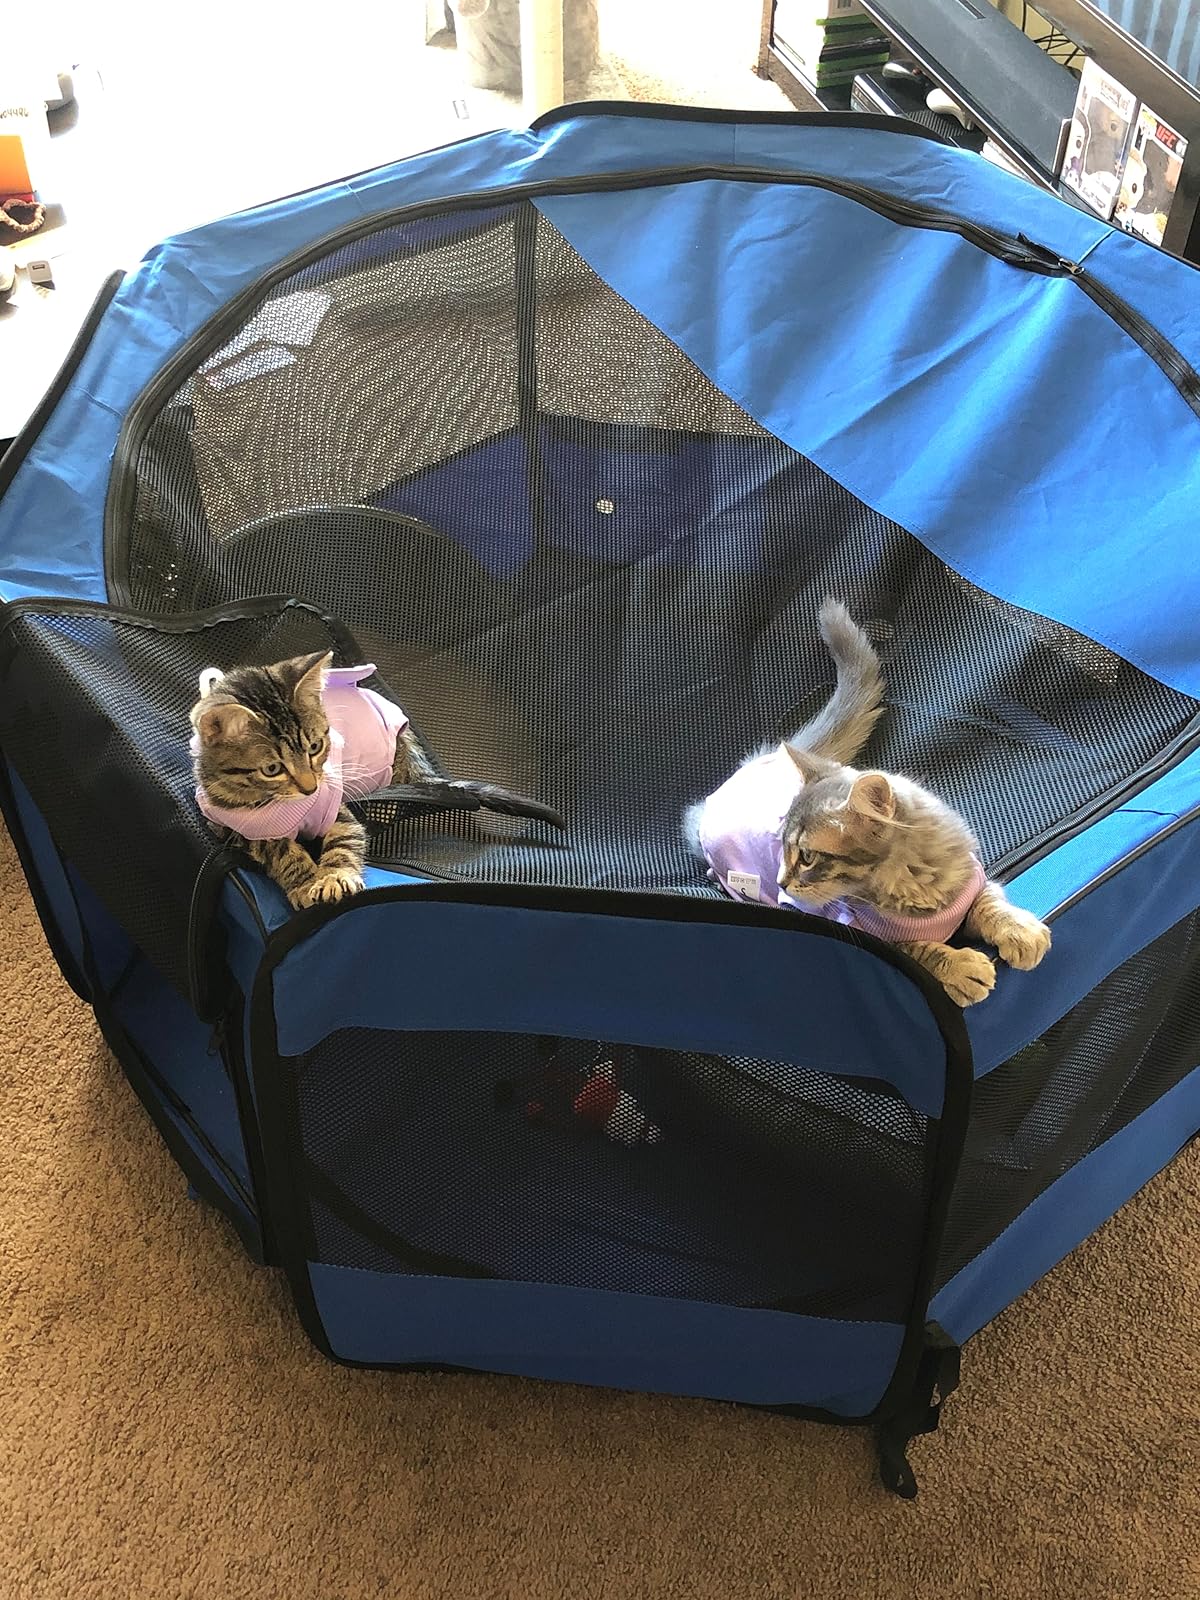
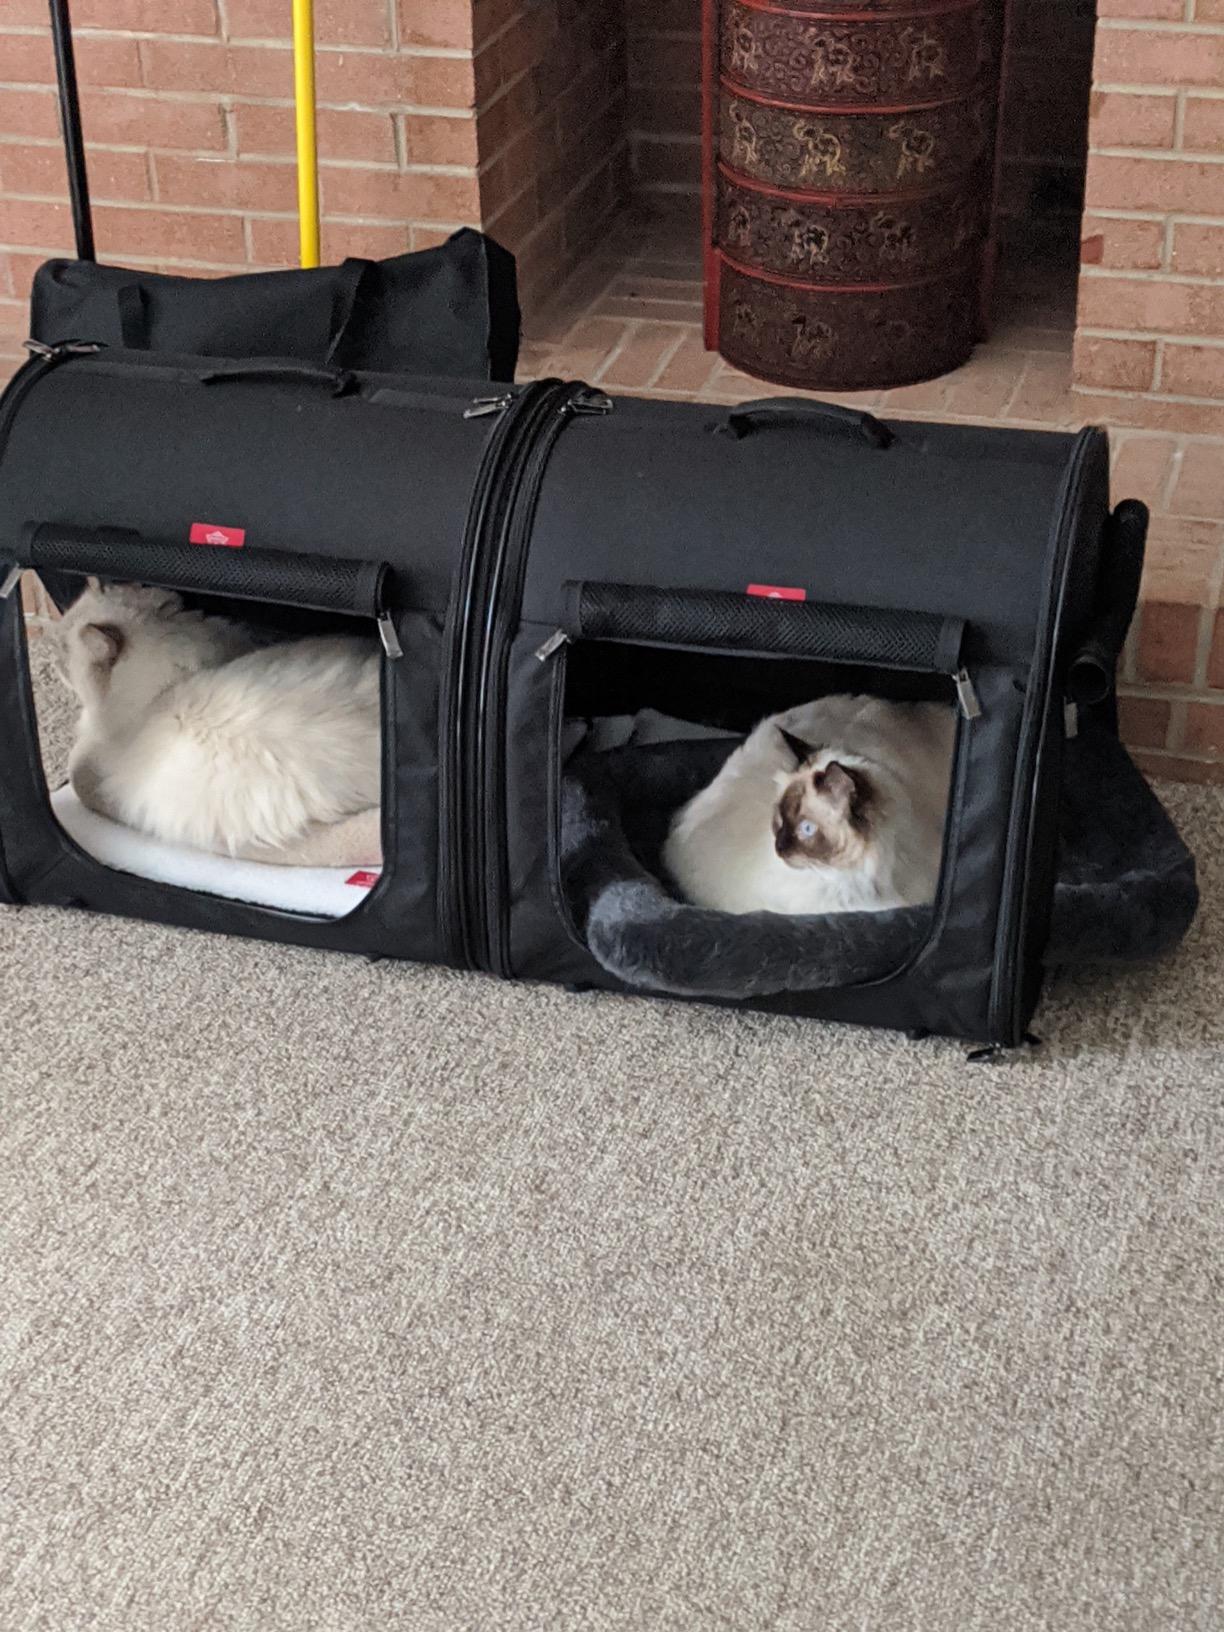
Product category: items_kennel
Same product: no